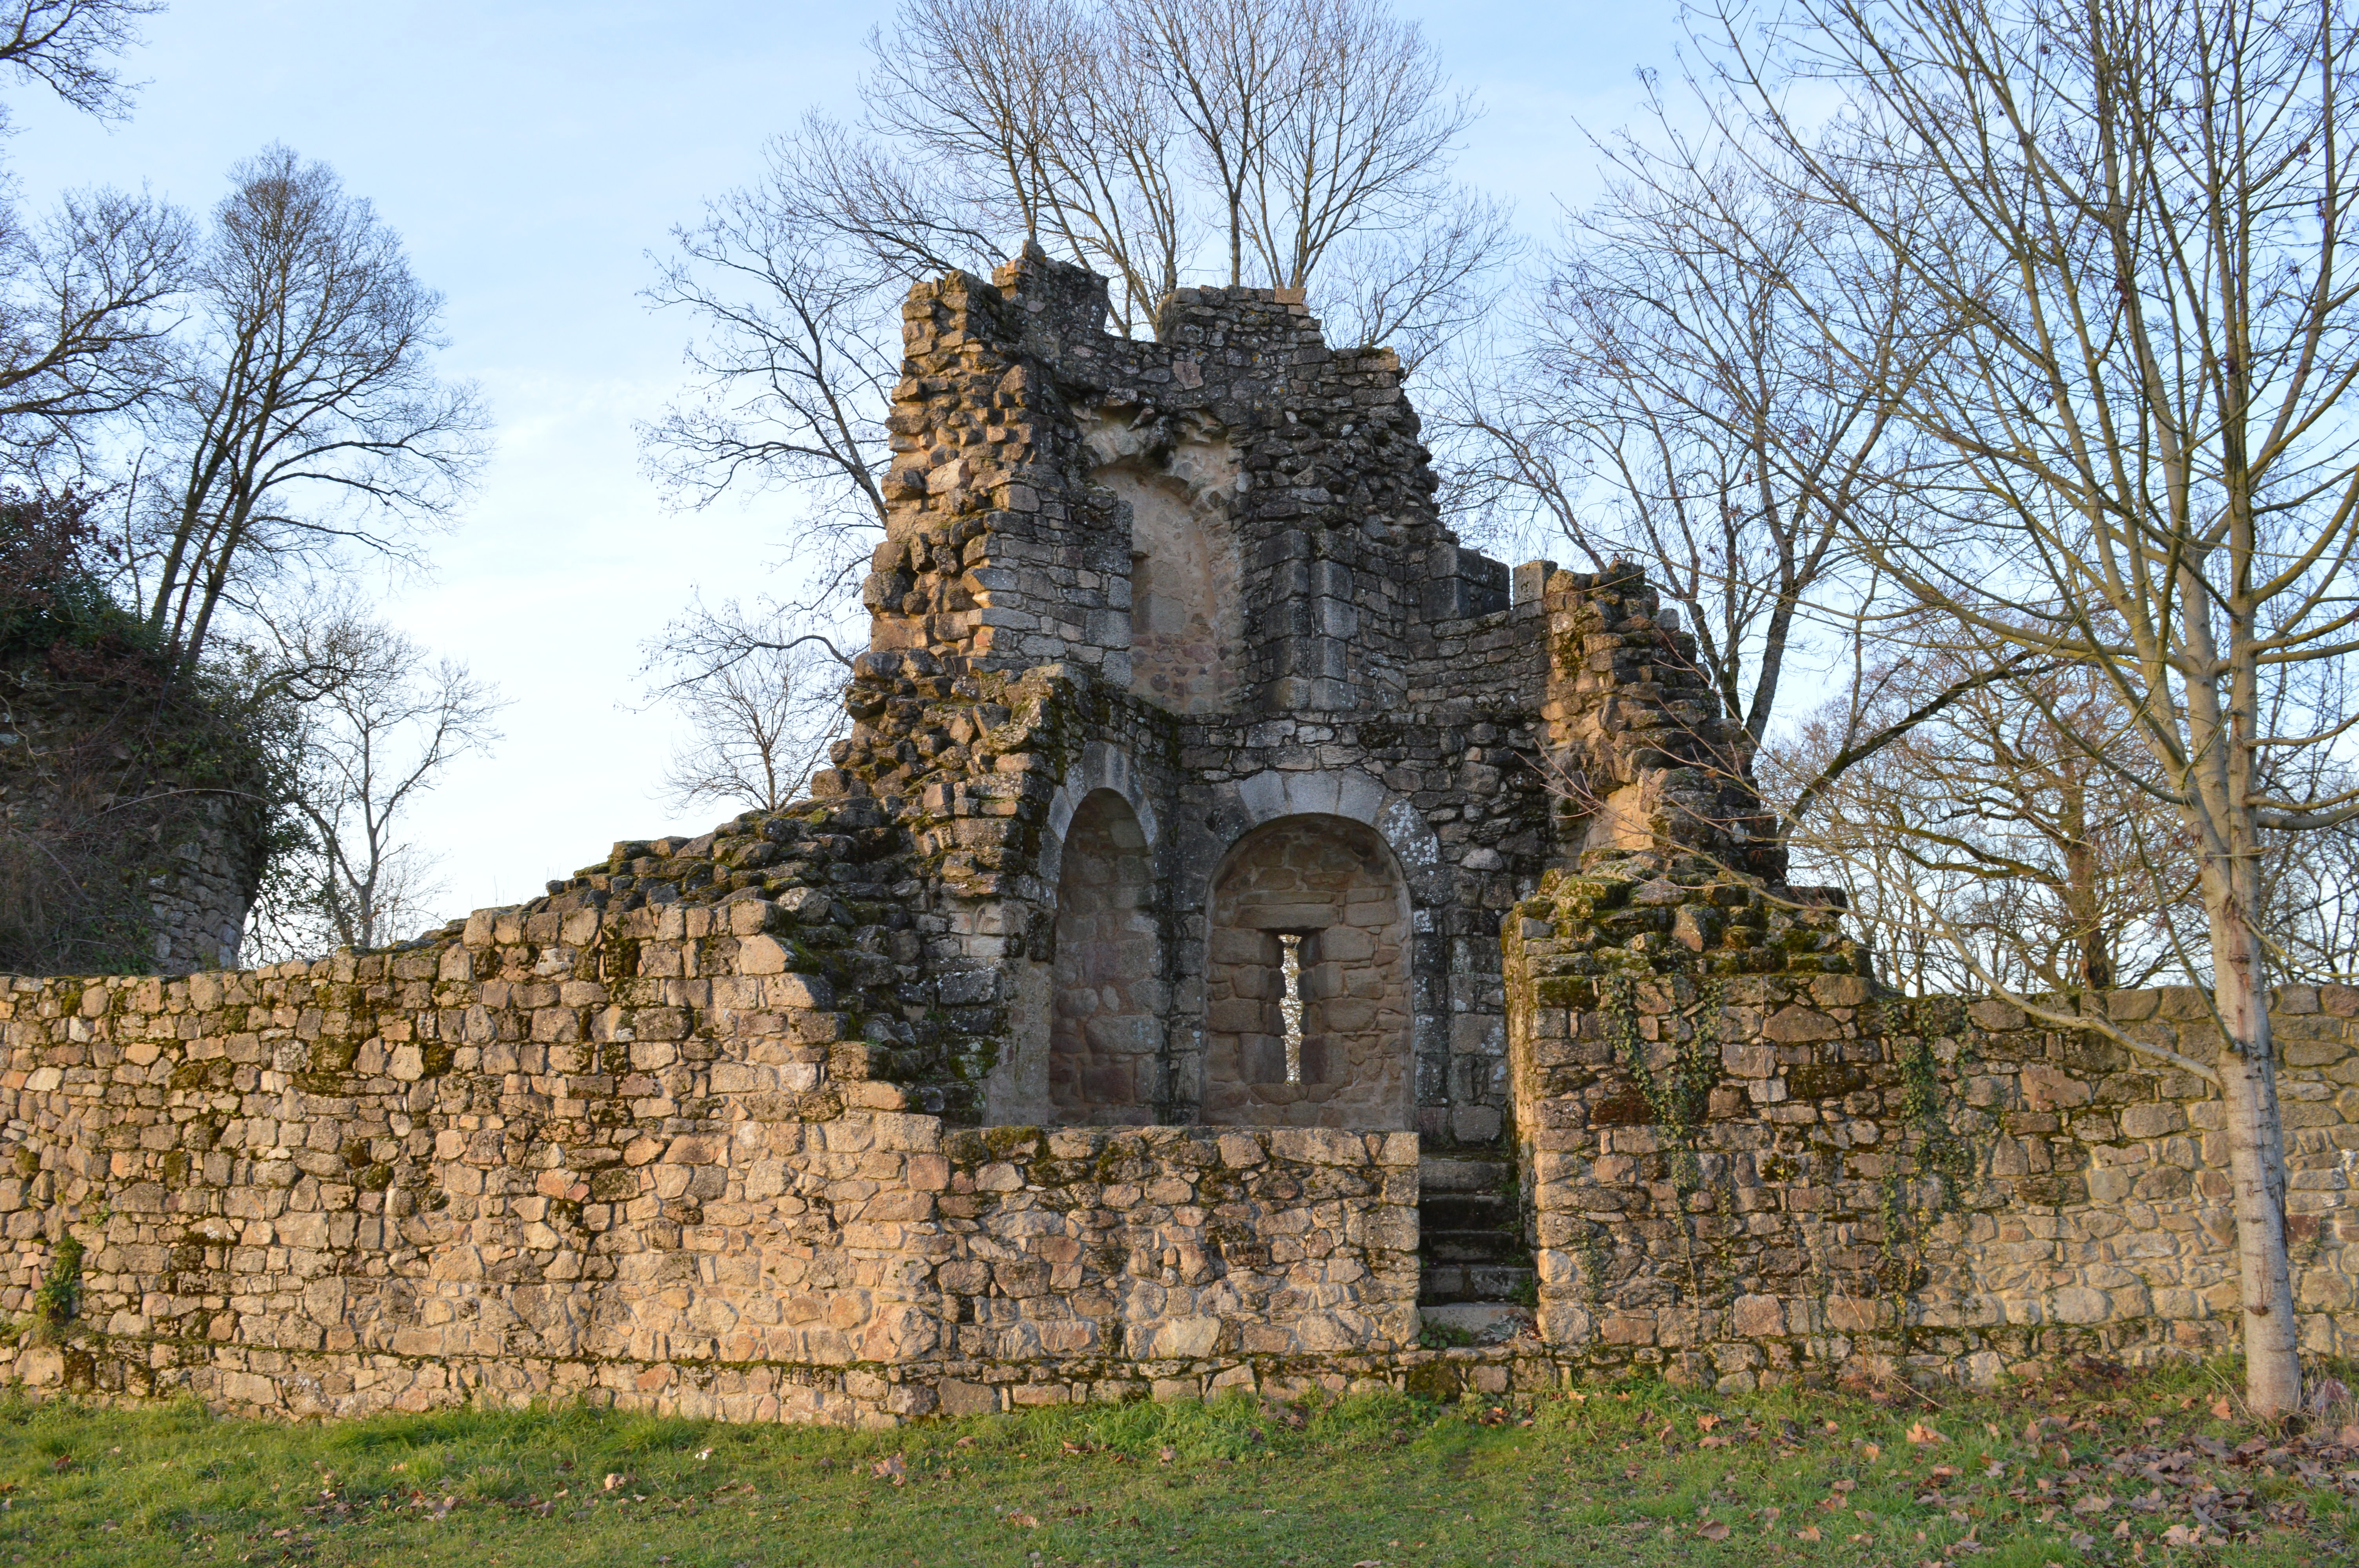
building, church, chapel, door, place of worship, ruins, monastery, abbey, ramparts, historic site, ancient history